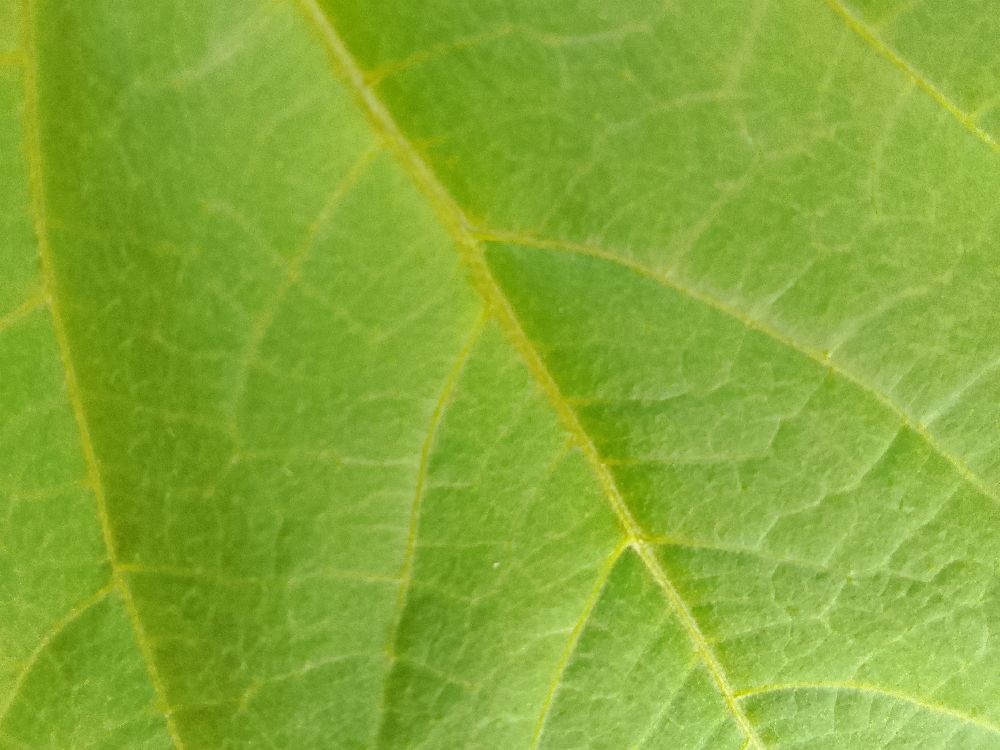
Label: healthy